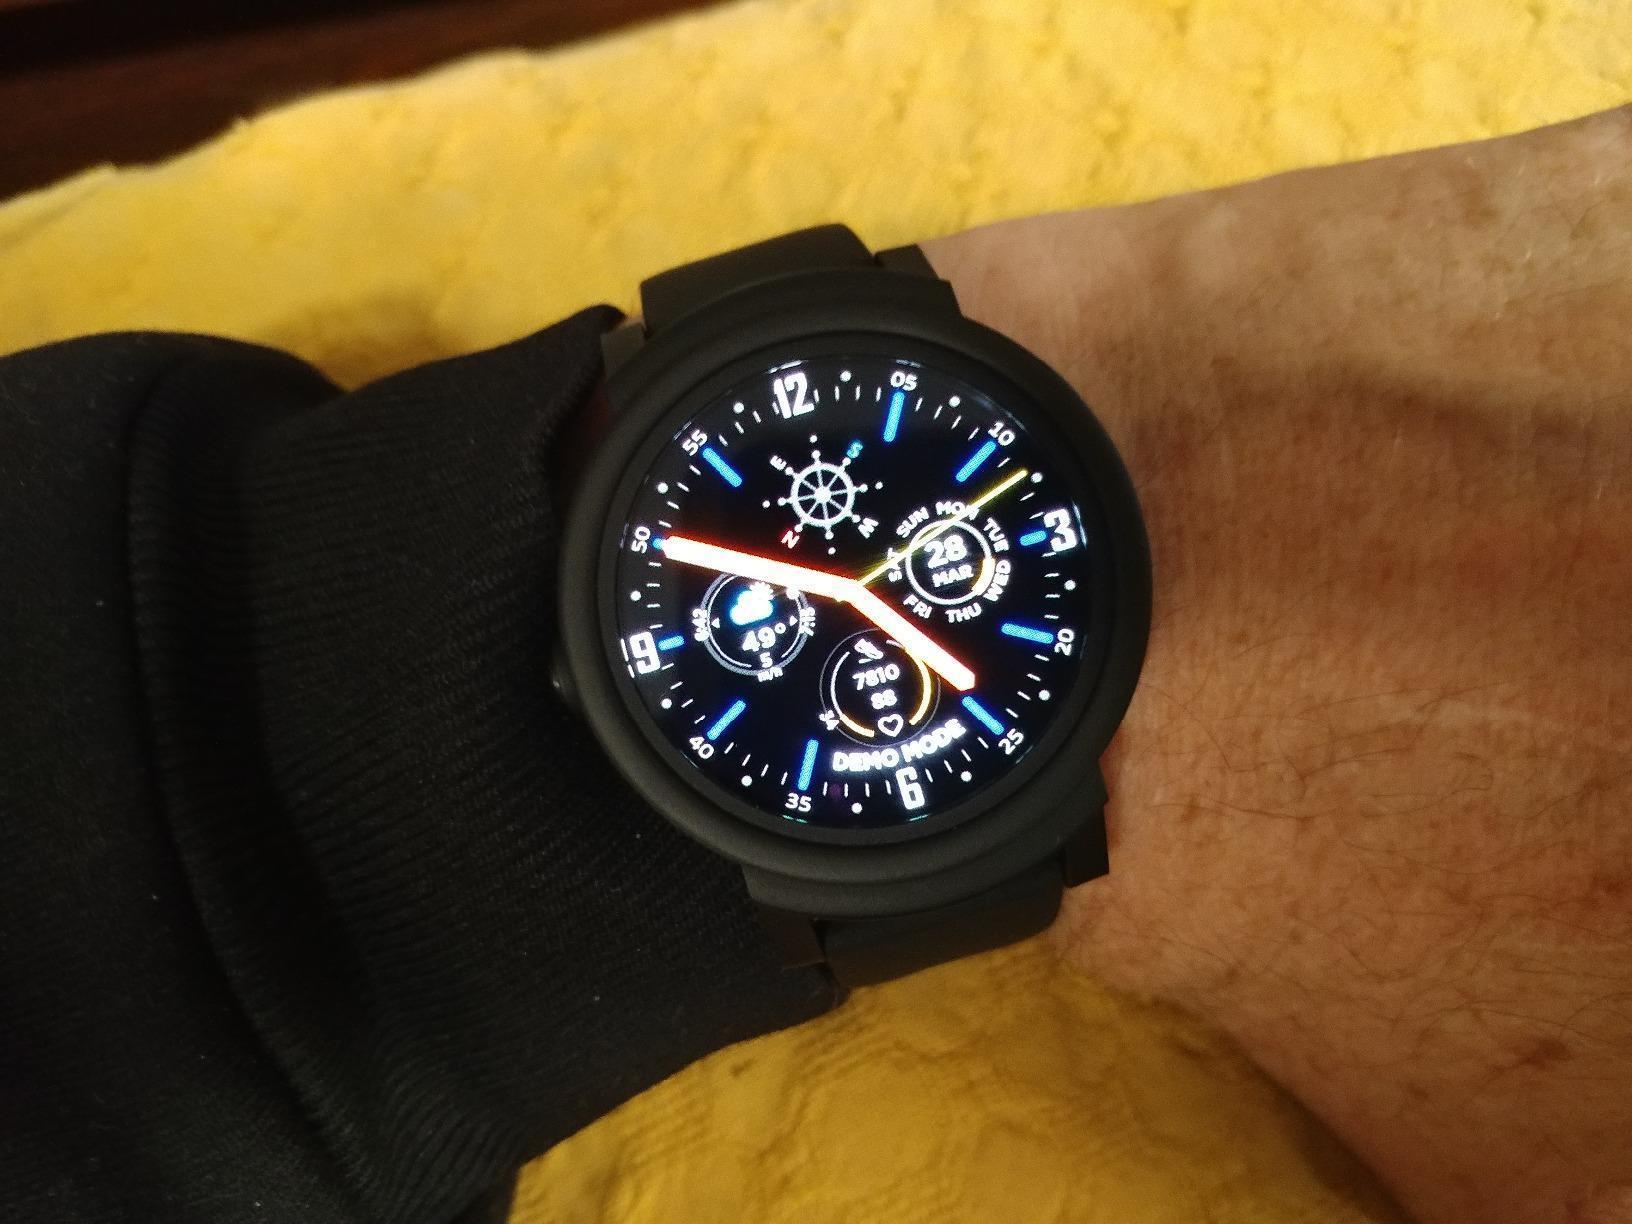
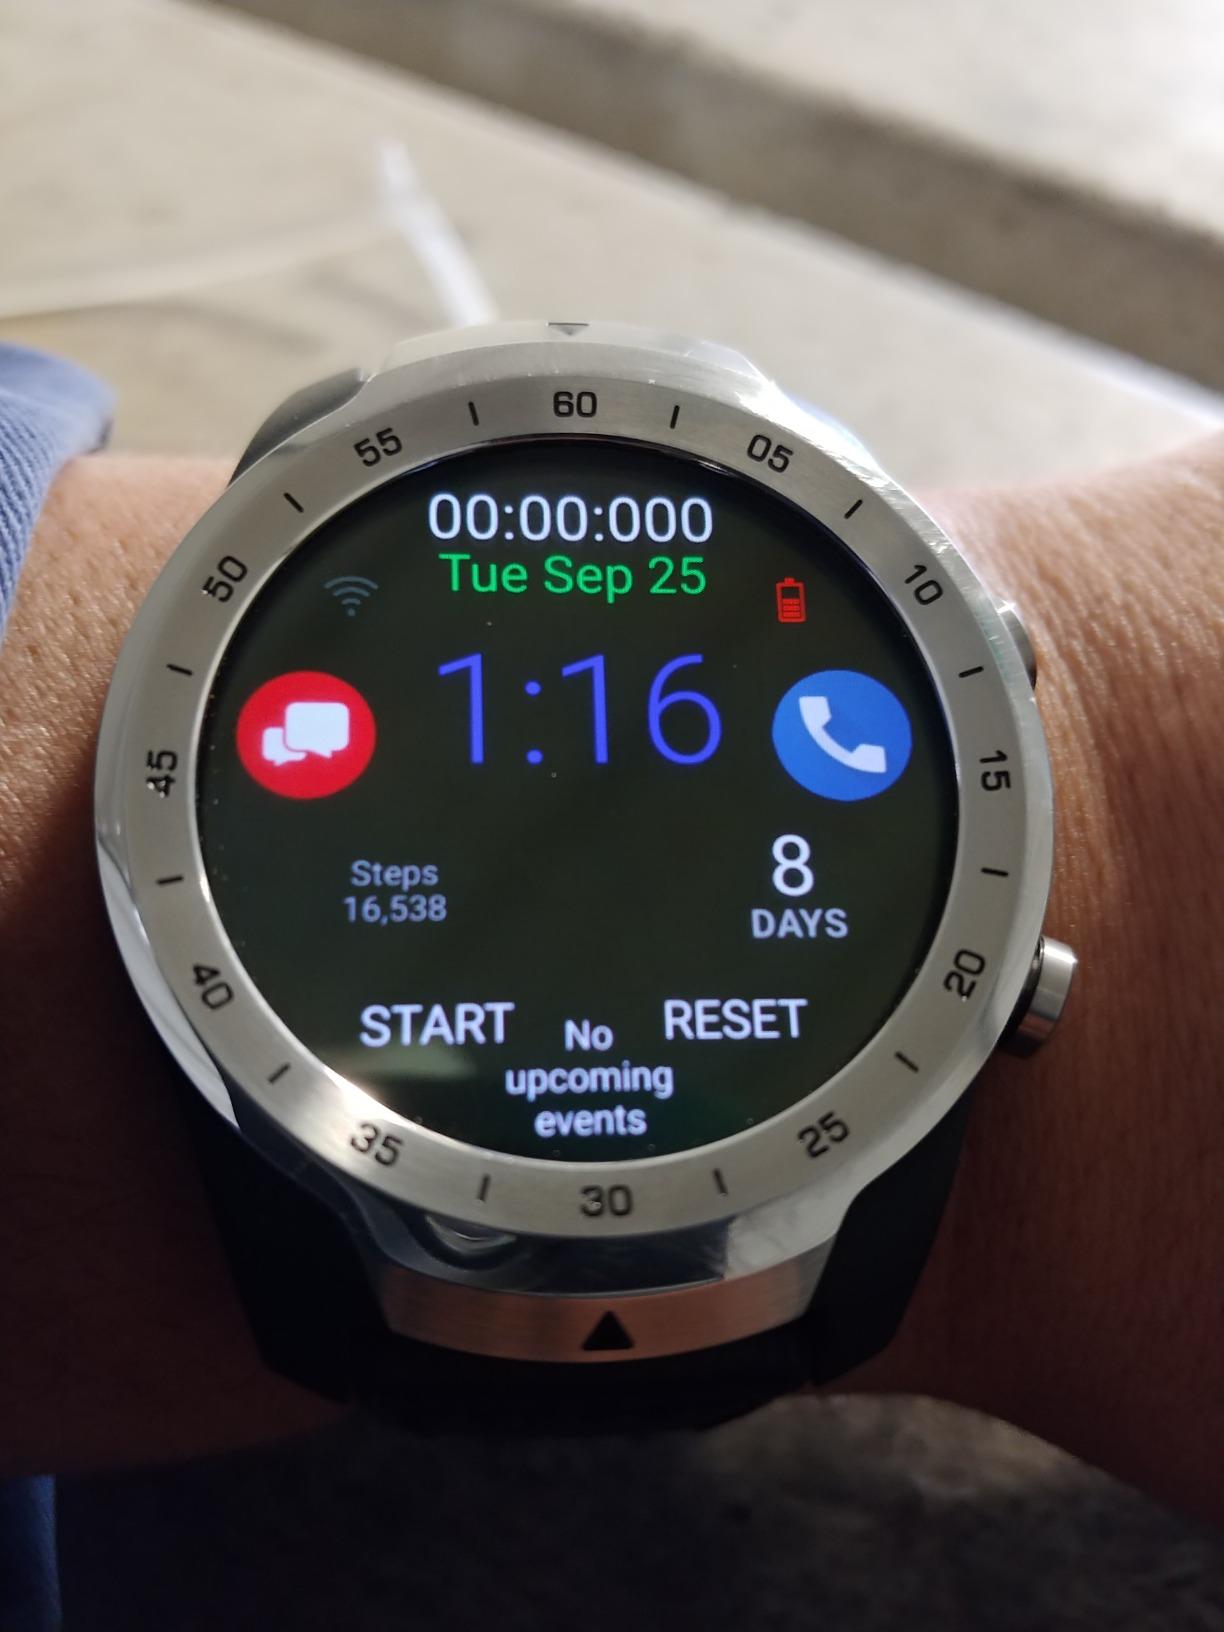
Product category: smartwatch
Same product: no